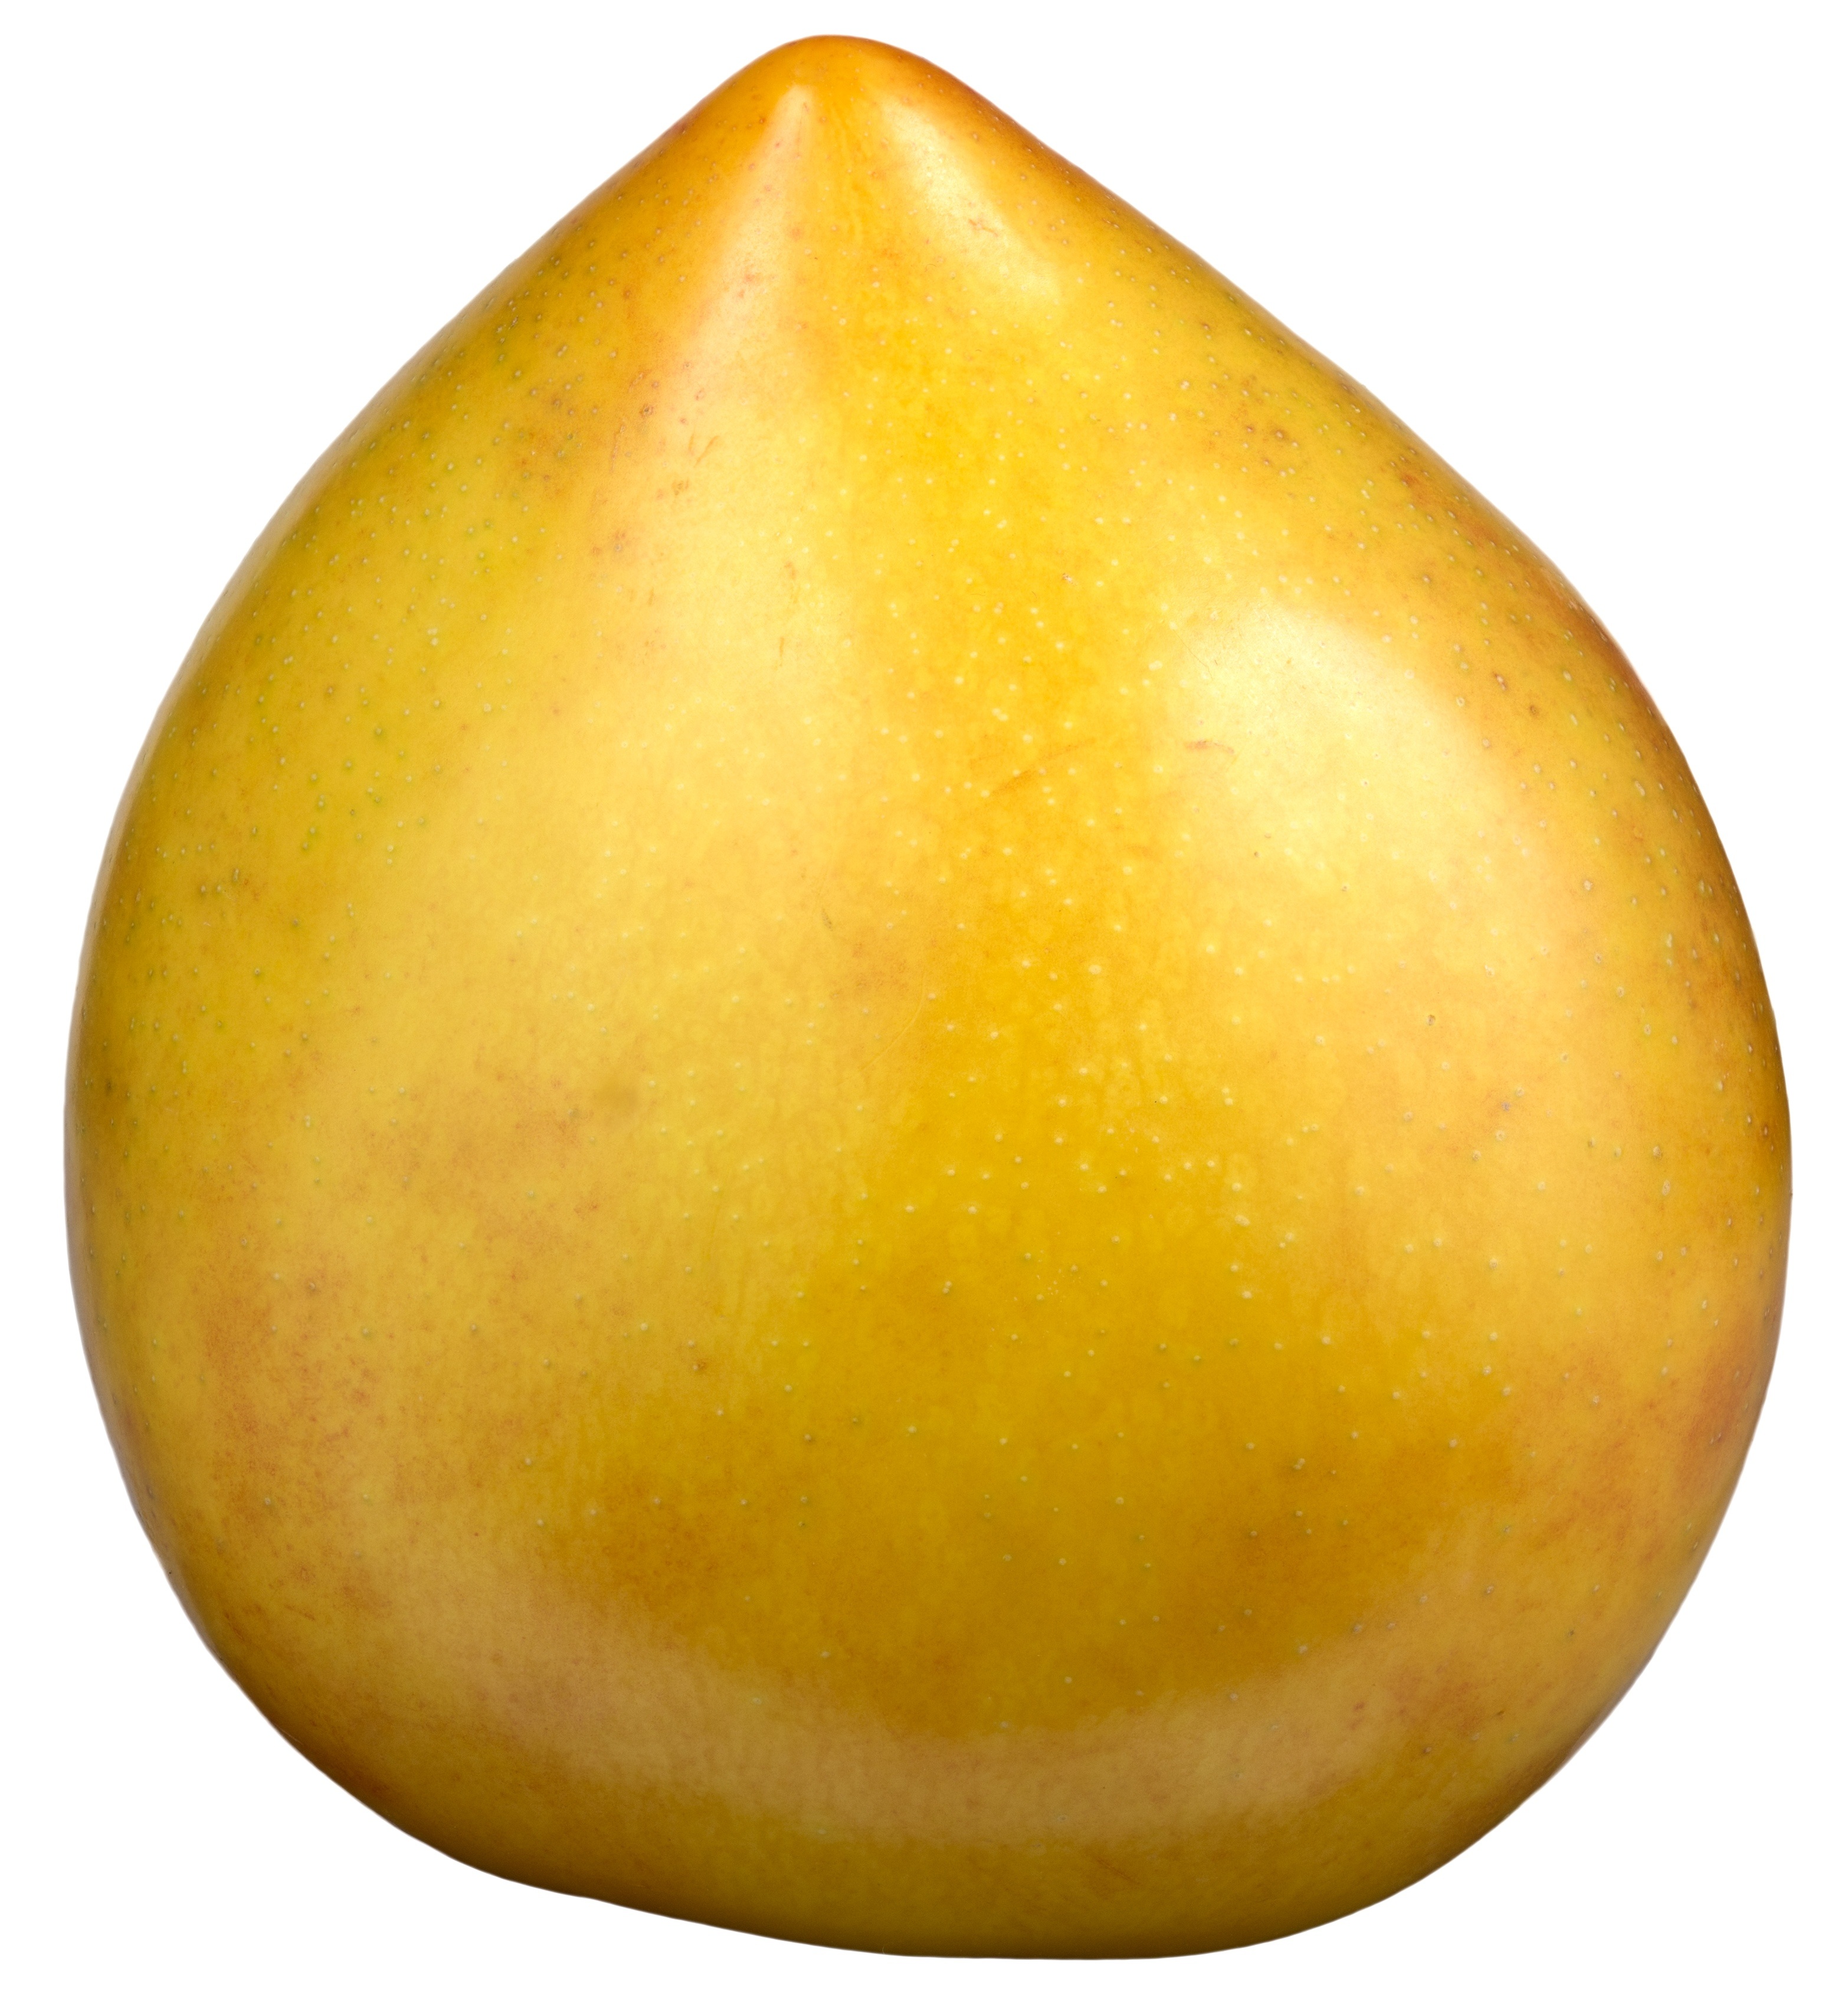
plant, fruit, ripe, food, ingredient, produce, fresh, yellow, pear, healthy, snack, dessert, delicious, plum, nutrition, mango, fruit tree, flowering plant, yellow plum, land plant